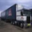
Label: truck